Brent E. Huffman

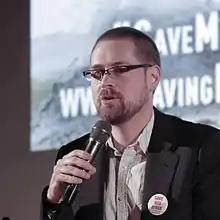
Brent E. Huffman at the Chicago premiere of "Saving Mes Aynak" (Music Box Theatre, 2015)

Brent Edward Huffman (born September 4, 1979) is an American director, writer, and cinematographer of documentaries and television programs, including "Saving Mes Aynak" (2015). His work has been featured on Netflix, Discovery Channel, The National Geographic Channel, VICE, NBC, CNN, PBS, "Time", "The New York Times", Al Jazeera America and Al Jazeera English and premiered at International Documentary Film Festival Amsterdam (IDFA), and many other U.S. and international film festivals. He is also a professor at the Medill School of Journalism at Northwestern University where he teaches documentary production and theory.